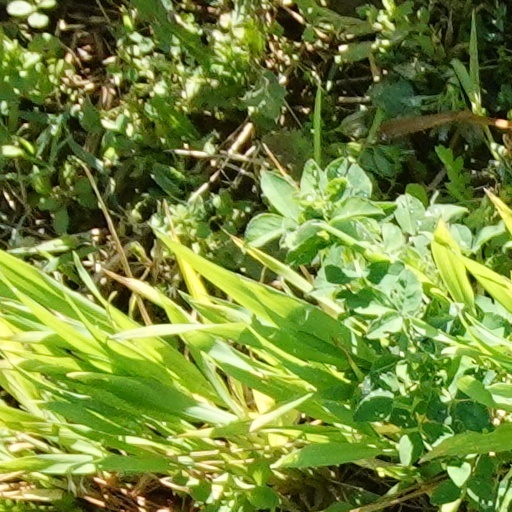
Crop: wheat